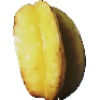
Label: Carambula 1